Beauty World MRT station

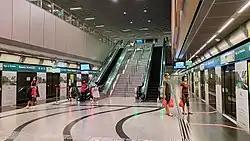
Platform level of the station

The station was first announced in July 2008 when the DTL2 stations were announced. Contract 916 for the design and construction of Beauty World station and associated tunnels was awarded to McConnell Dowell S.E.A. Pte Ltd on 25 March 2009 at a contract sum of .